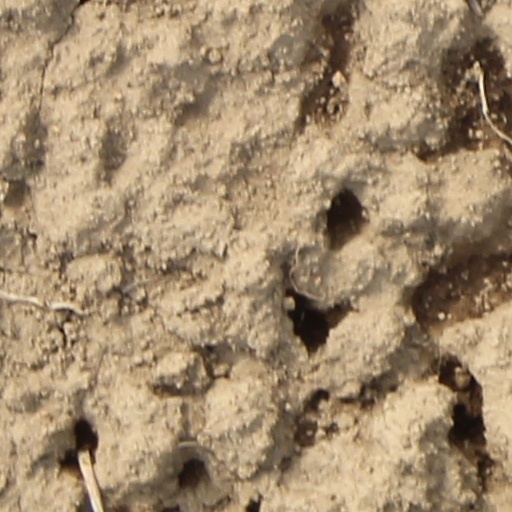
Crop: wheat